Falculelle

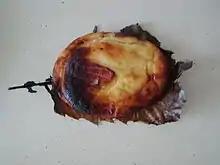
A falculella

Falculelle (singular: "falculella") are a typical dessert of the Corsican cuisine.